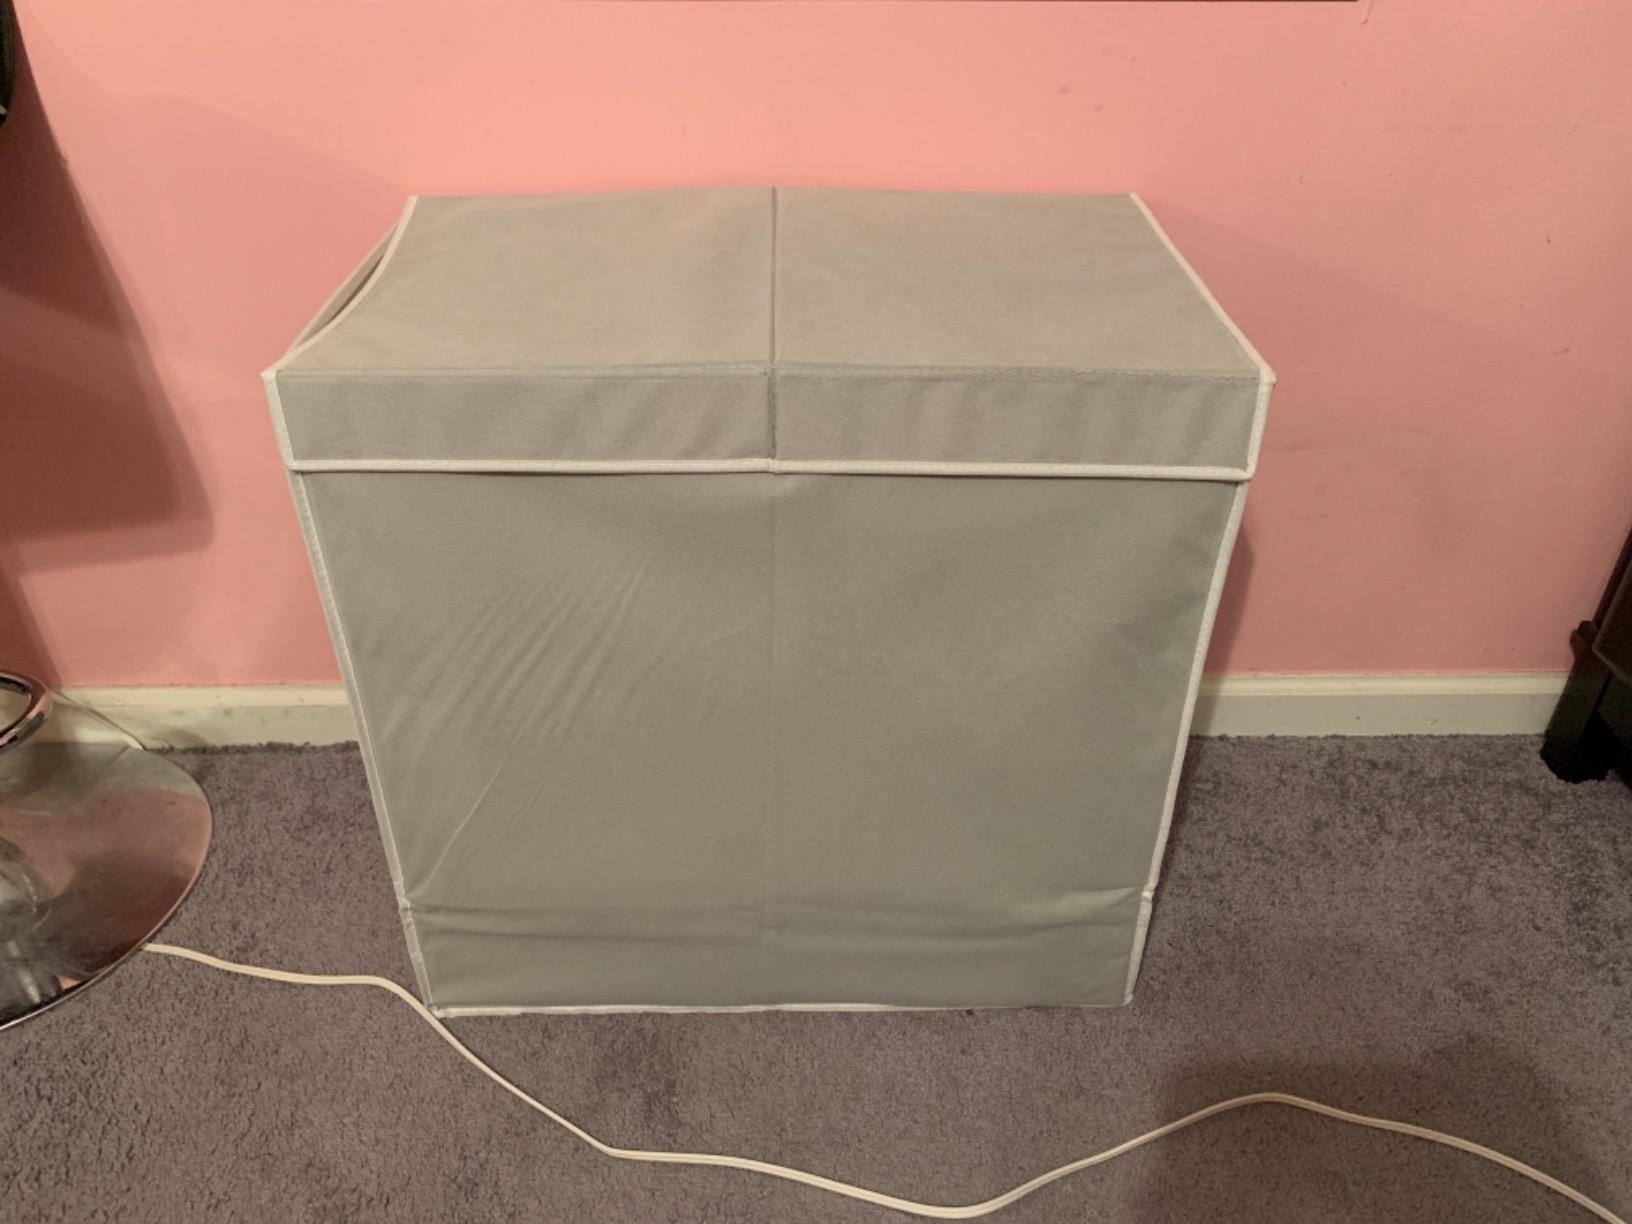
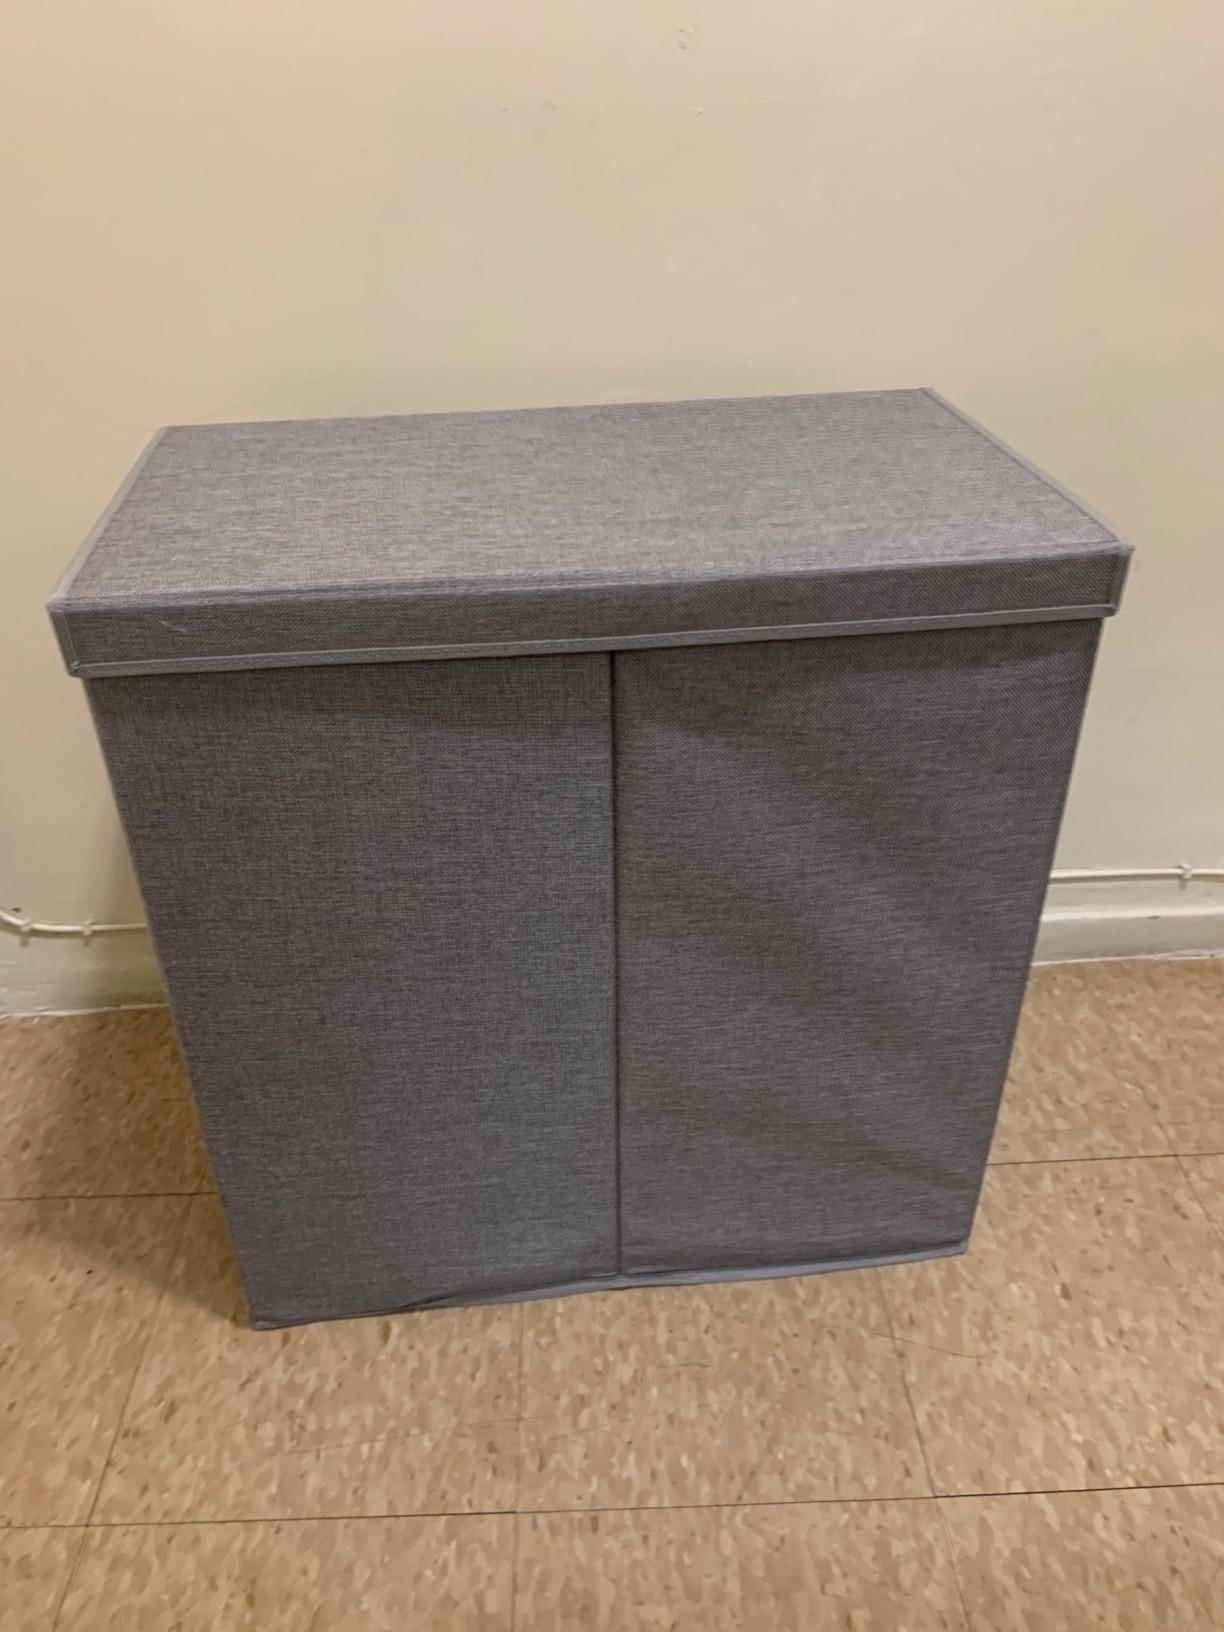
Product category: items_hamper
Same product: no